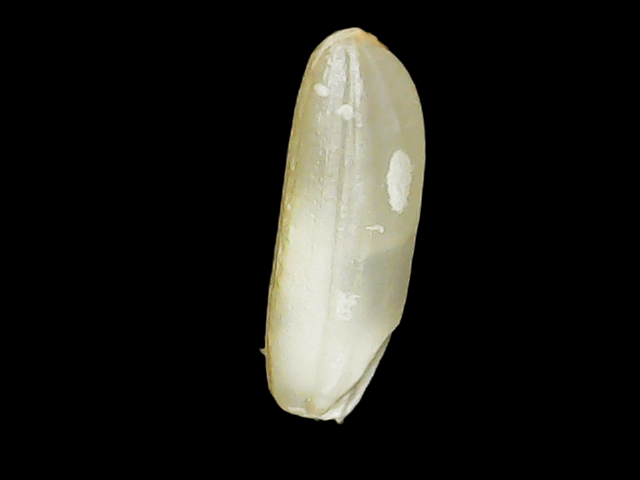
Rice variety: Binadhan12